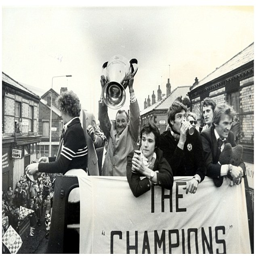
football team manager holds football competition as the team parades through english metropolitan borough